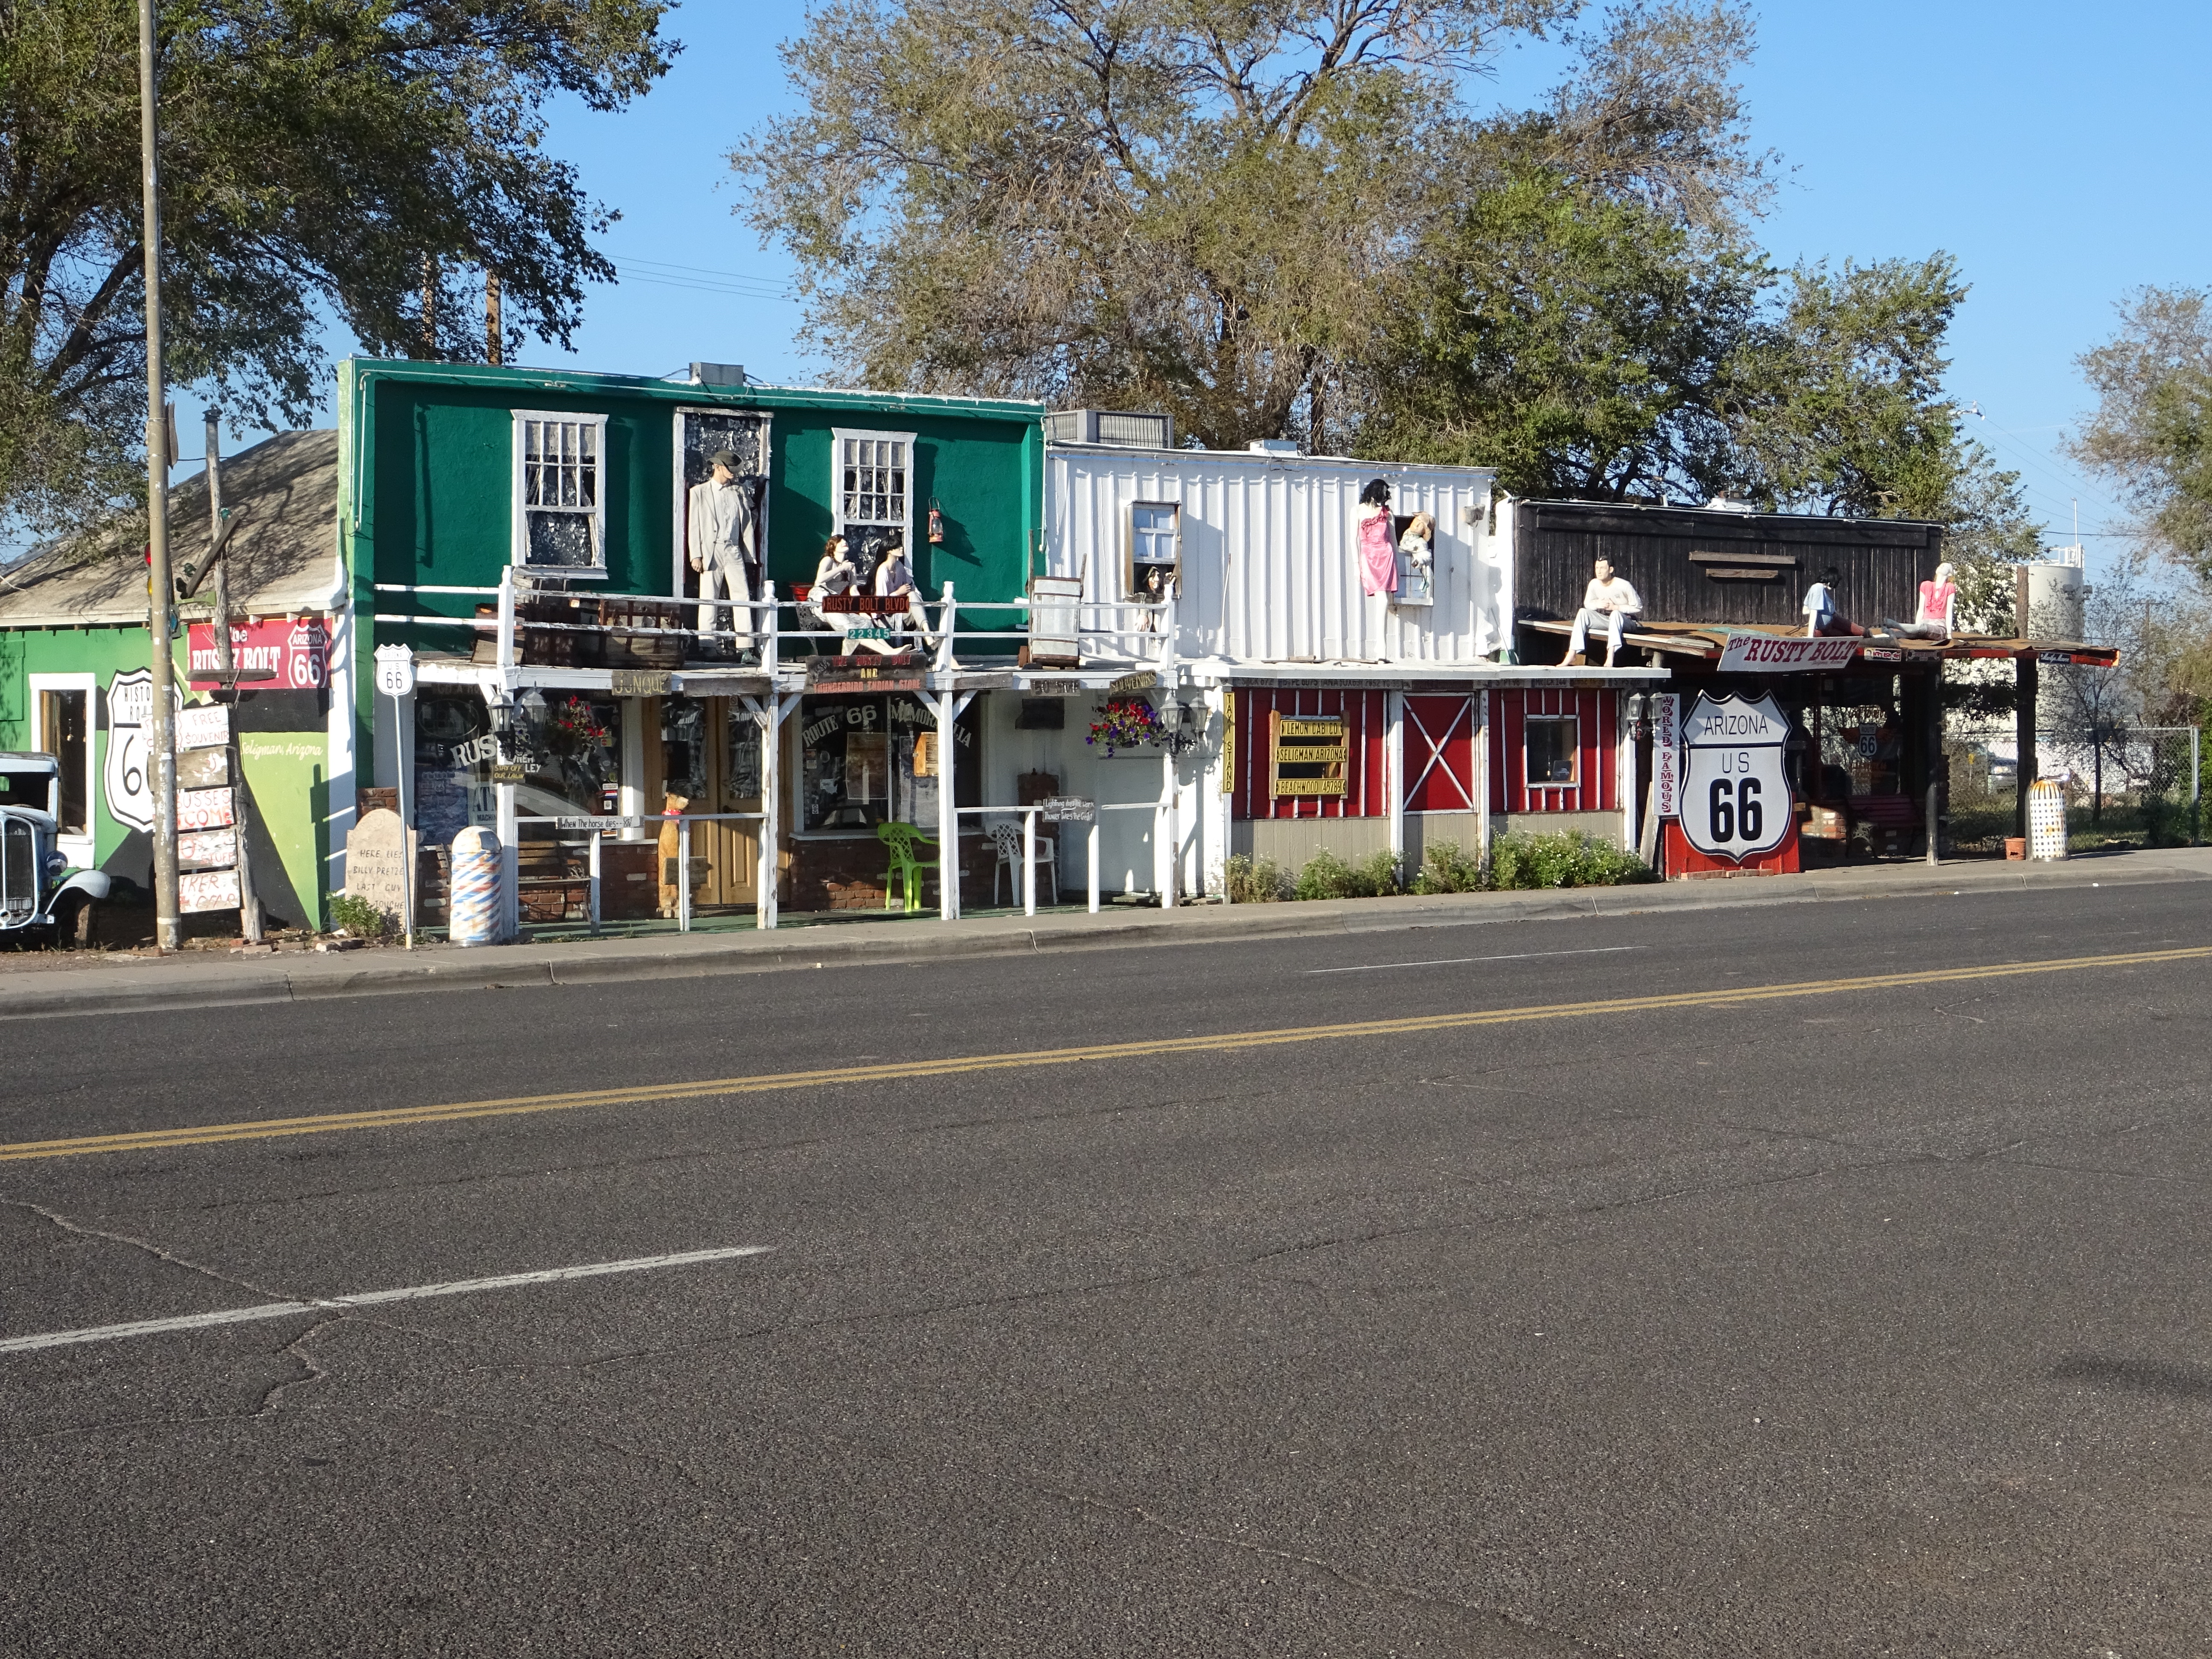
route 66, seligman, arizona, property, town, transport, residential area, house, asphalt, building, architecture, tree, home, road, real estate, street, neighbourhood, mixed use, city, suburb, road surface, vehicle